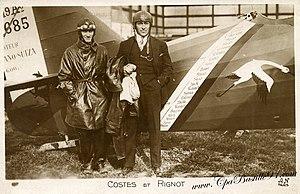
Photo représentant l'aviateur Dieudonné Costes à droite et son navigateur le capitaine Georges Rignot à gauche, en 1927, devant leur appareil Breguet 19 ""Bidon"" n°1685 de grand raid."
Dieudonné Costes, né le 4 novembre 1892 à Septfonds, mort à Paris le 18 mai 1973, est un aviateur français, célèbre notamment pour la première traversée de l'Atlantique sud sans escale en 1927, puis pour la première traversée de l'Atlantique nord sans escale dans le sens est-ouest, avec Maurice Bellonte, en 1930.